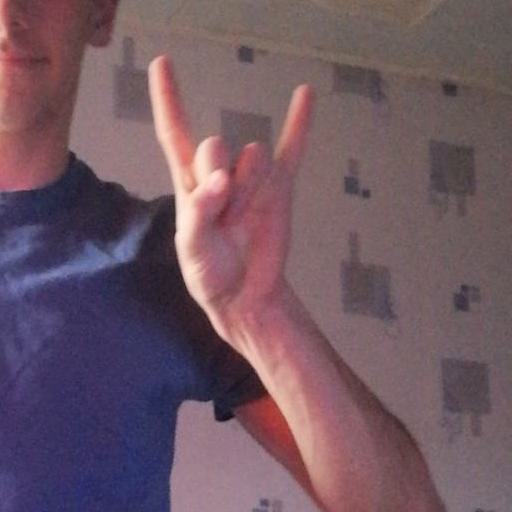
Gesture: rock